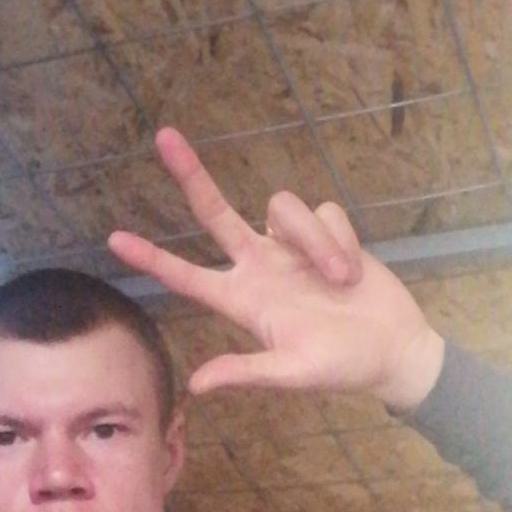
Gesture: three2